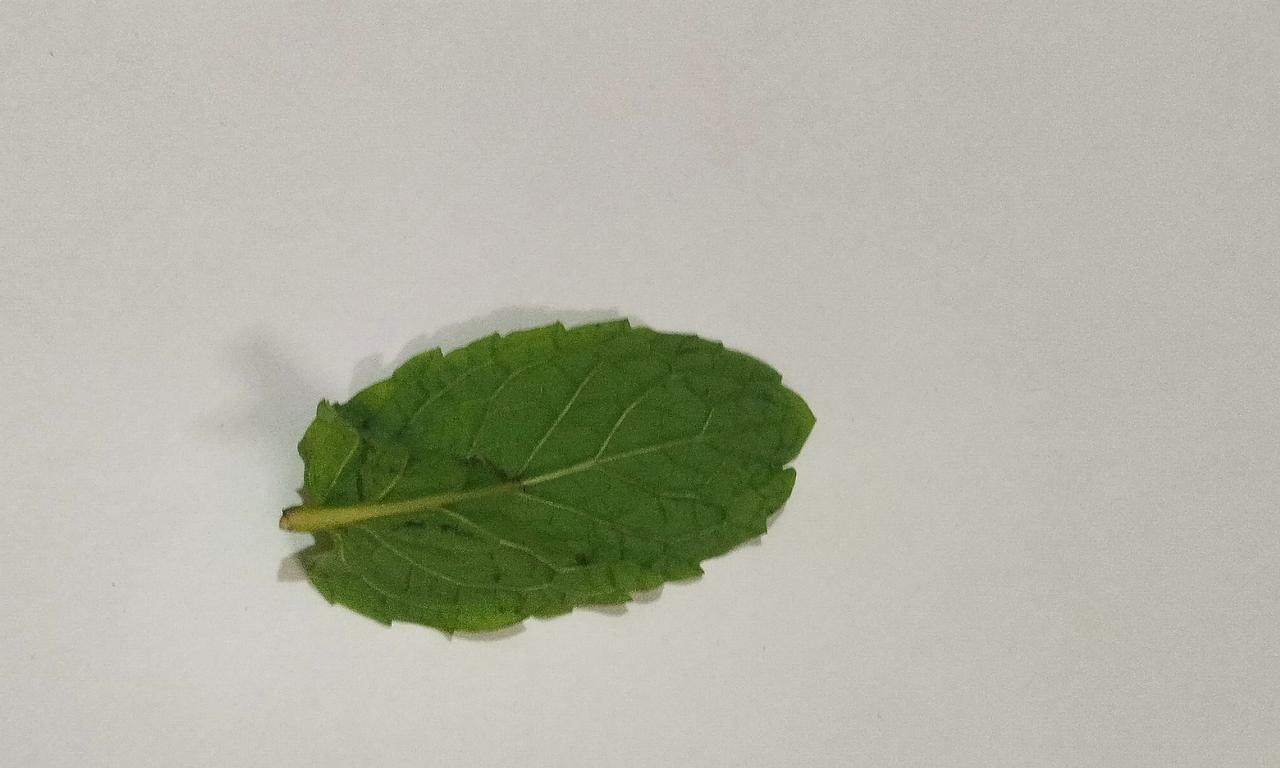
Label: Fresh